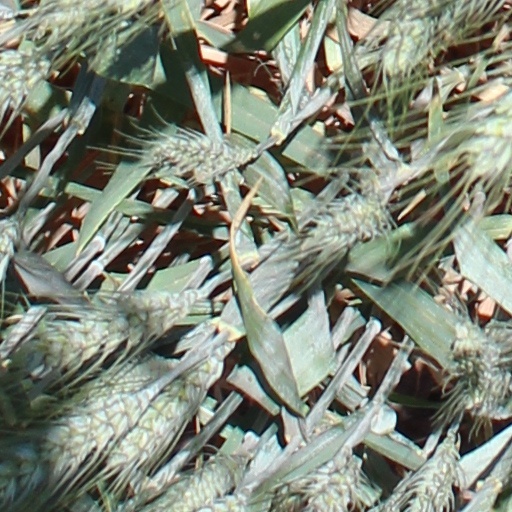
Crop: wheat